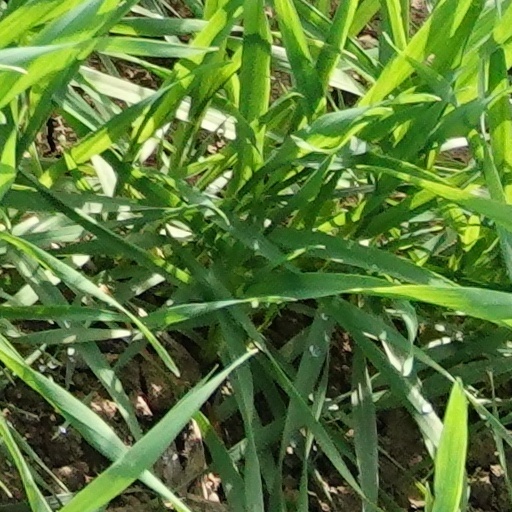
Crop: wheat